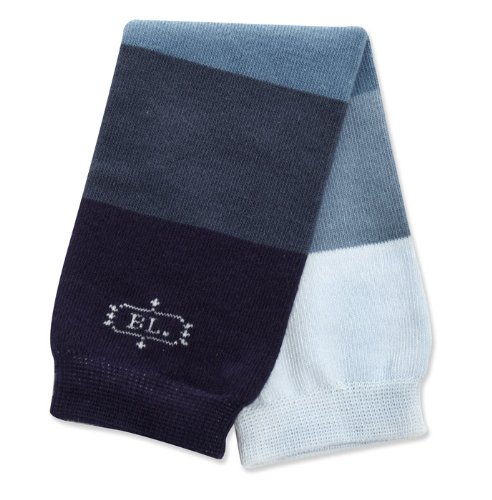
BabyLegs for Moby Wrap Leg Warmers, Fade to Blue
Category: Baby
From the Manufacturer BabyLegs for Moby pair perfectly with our baby carriers and are great for the active baby, child, and parent. BabyLegs make diaper changing and potty training easy and provide lightweight sun protection. Fun mix-and-match colors coordinate with Moby UV Wraps.
Features: 100% Cotton | Imported | Pair perfectly with Moby Wrap baby carriers | Keep feet free for dancing, walking or crawling | Keep legs (and arms) warm year round | Are great for the active baby, child, and parent | Are the diaper bag essential